Longnose dace

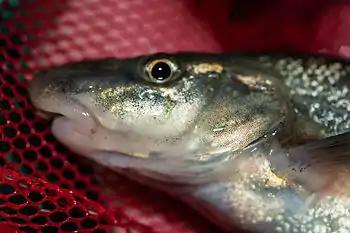
The tiny dark spots on the body of the longnose dace help it to blend in with sand and gravel, camouflaging the fish from predators.

Longnose dace occur in moderately cool water streams, rivers and lakes with temperatures up to . Longnose dace are benthic and preferentially occupy rock and gravel substrate. During the day longnose dace hide under rocks. Longnose dace prefer shallow, fast-moving riffles in streams and rivers and the turbulent, near-shore region of lakes.